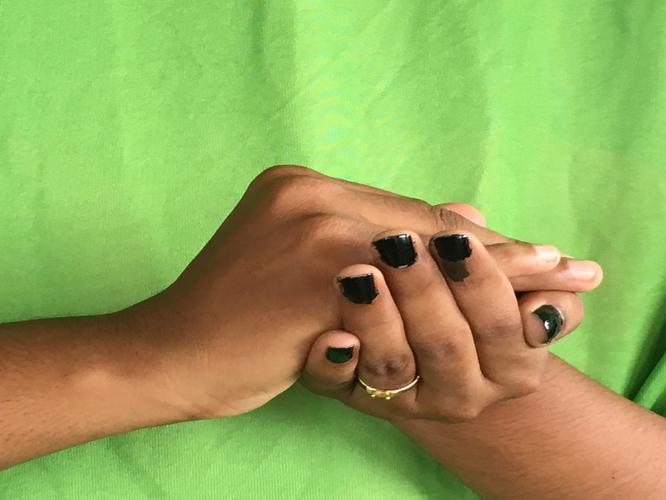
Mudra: Samputa
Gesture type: double_hand